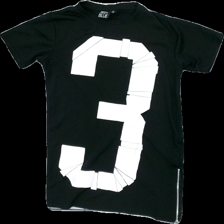
View: front
Type: T-shirt
Category: Children
Brand: Not in the list
Brand text on label: RED & BLUE
Colors: Black
Material: 50%polyester 50%cotton
Pattern: Logo print
Cut: Regular, C-collar
Size: 140
Season: All
Smell: Minor
Price range: 50-100
Recommended usage: Reuse